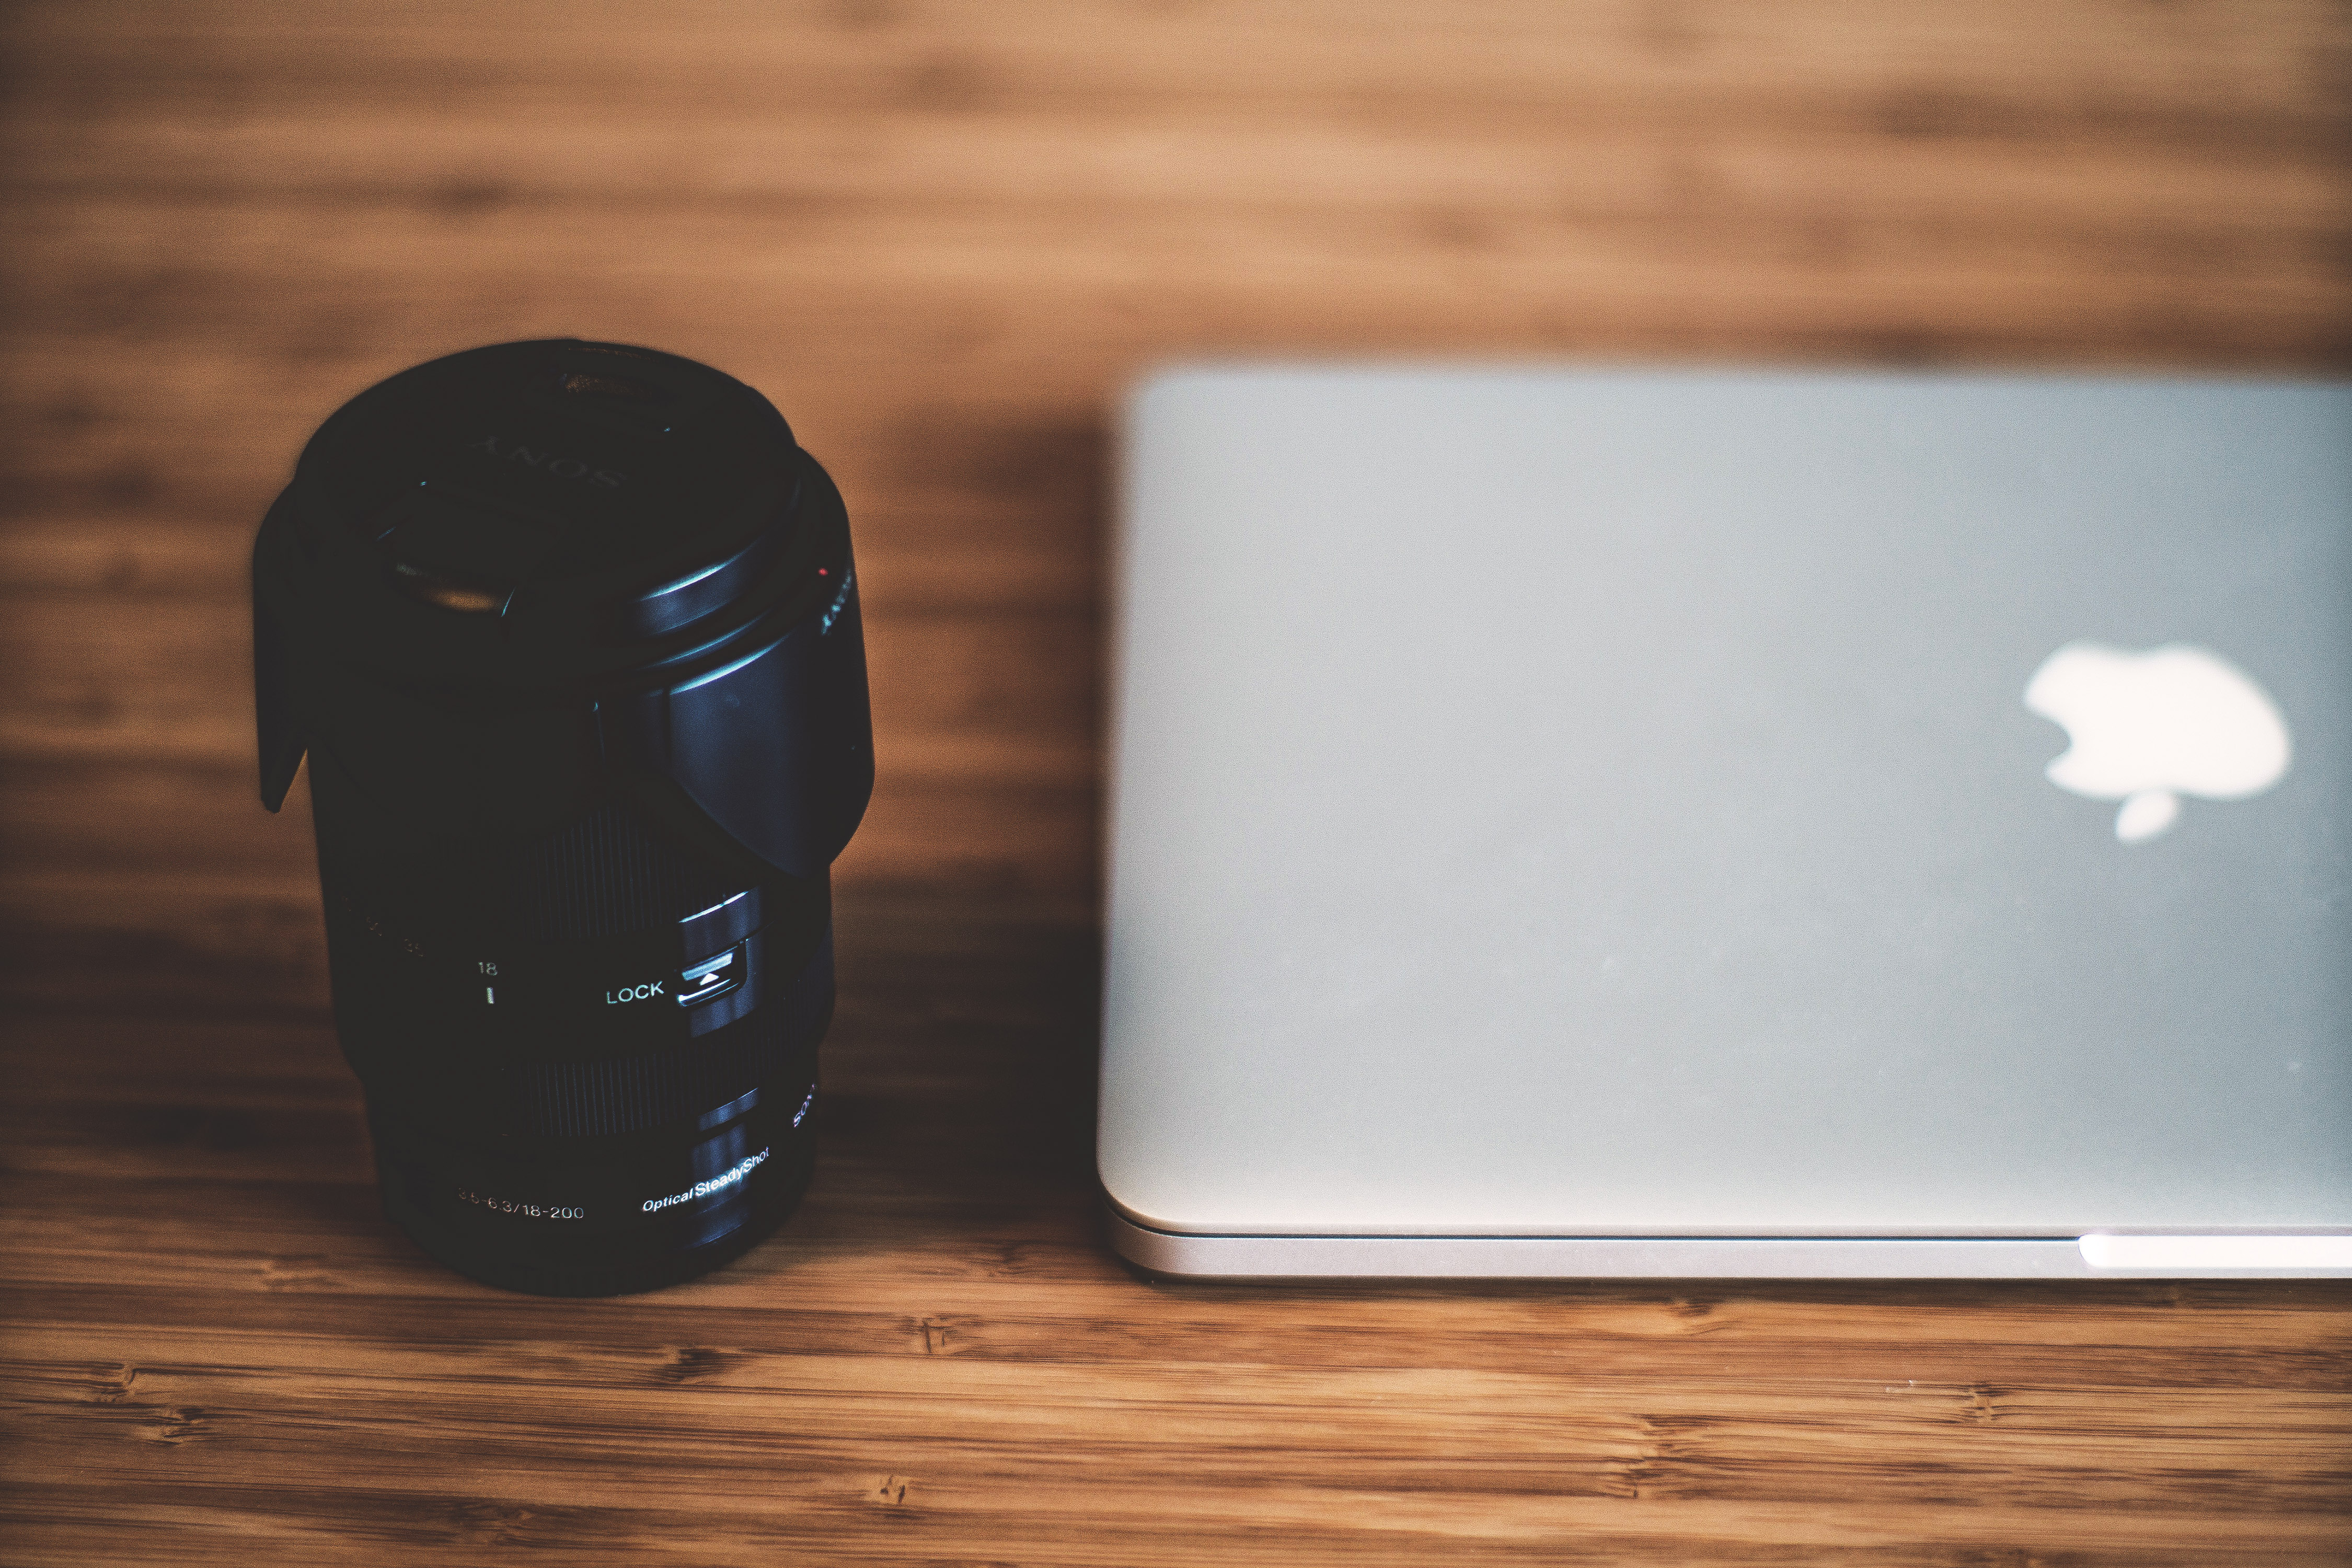
product, camera accessory, electronic device, gadget, technology, electronics, modem, cameras optics